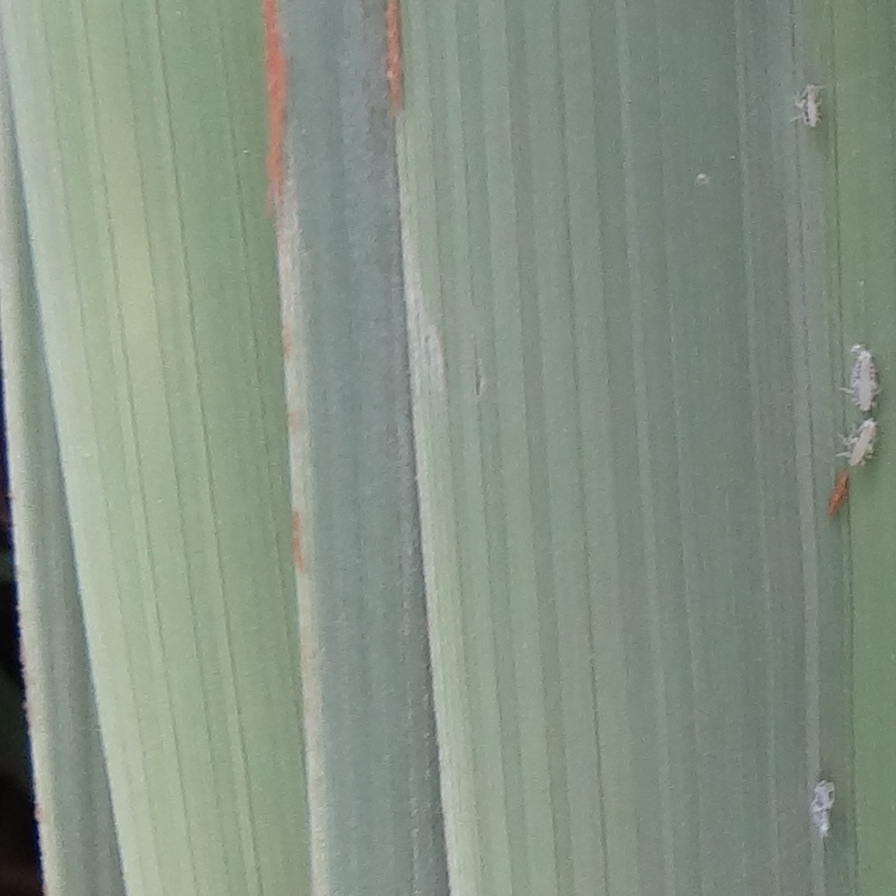
Label: Bug